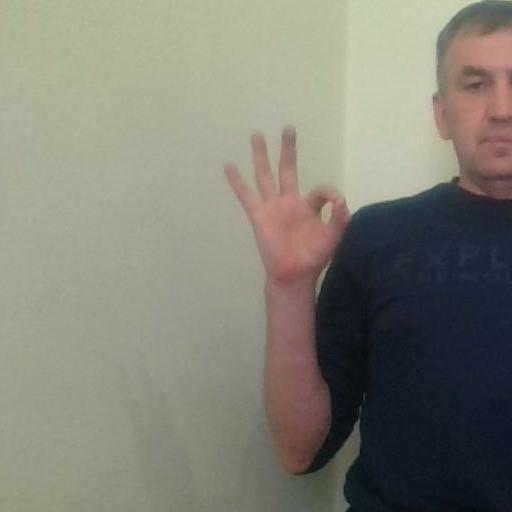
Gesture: ok